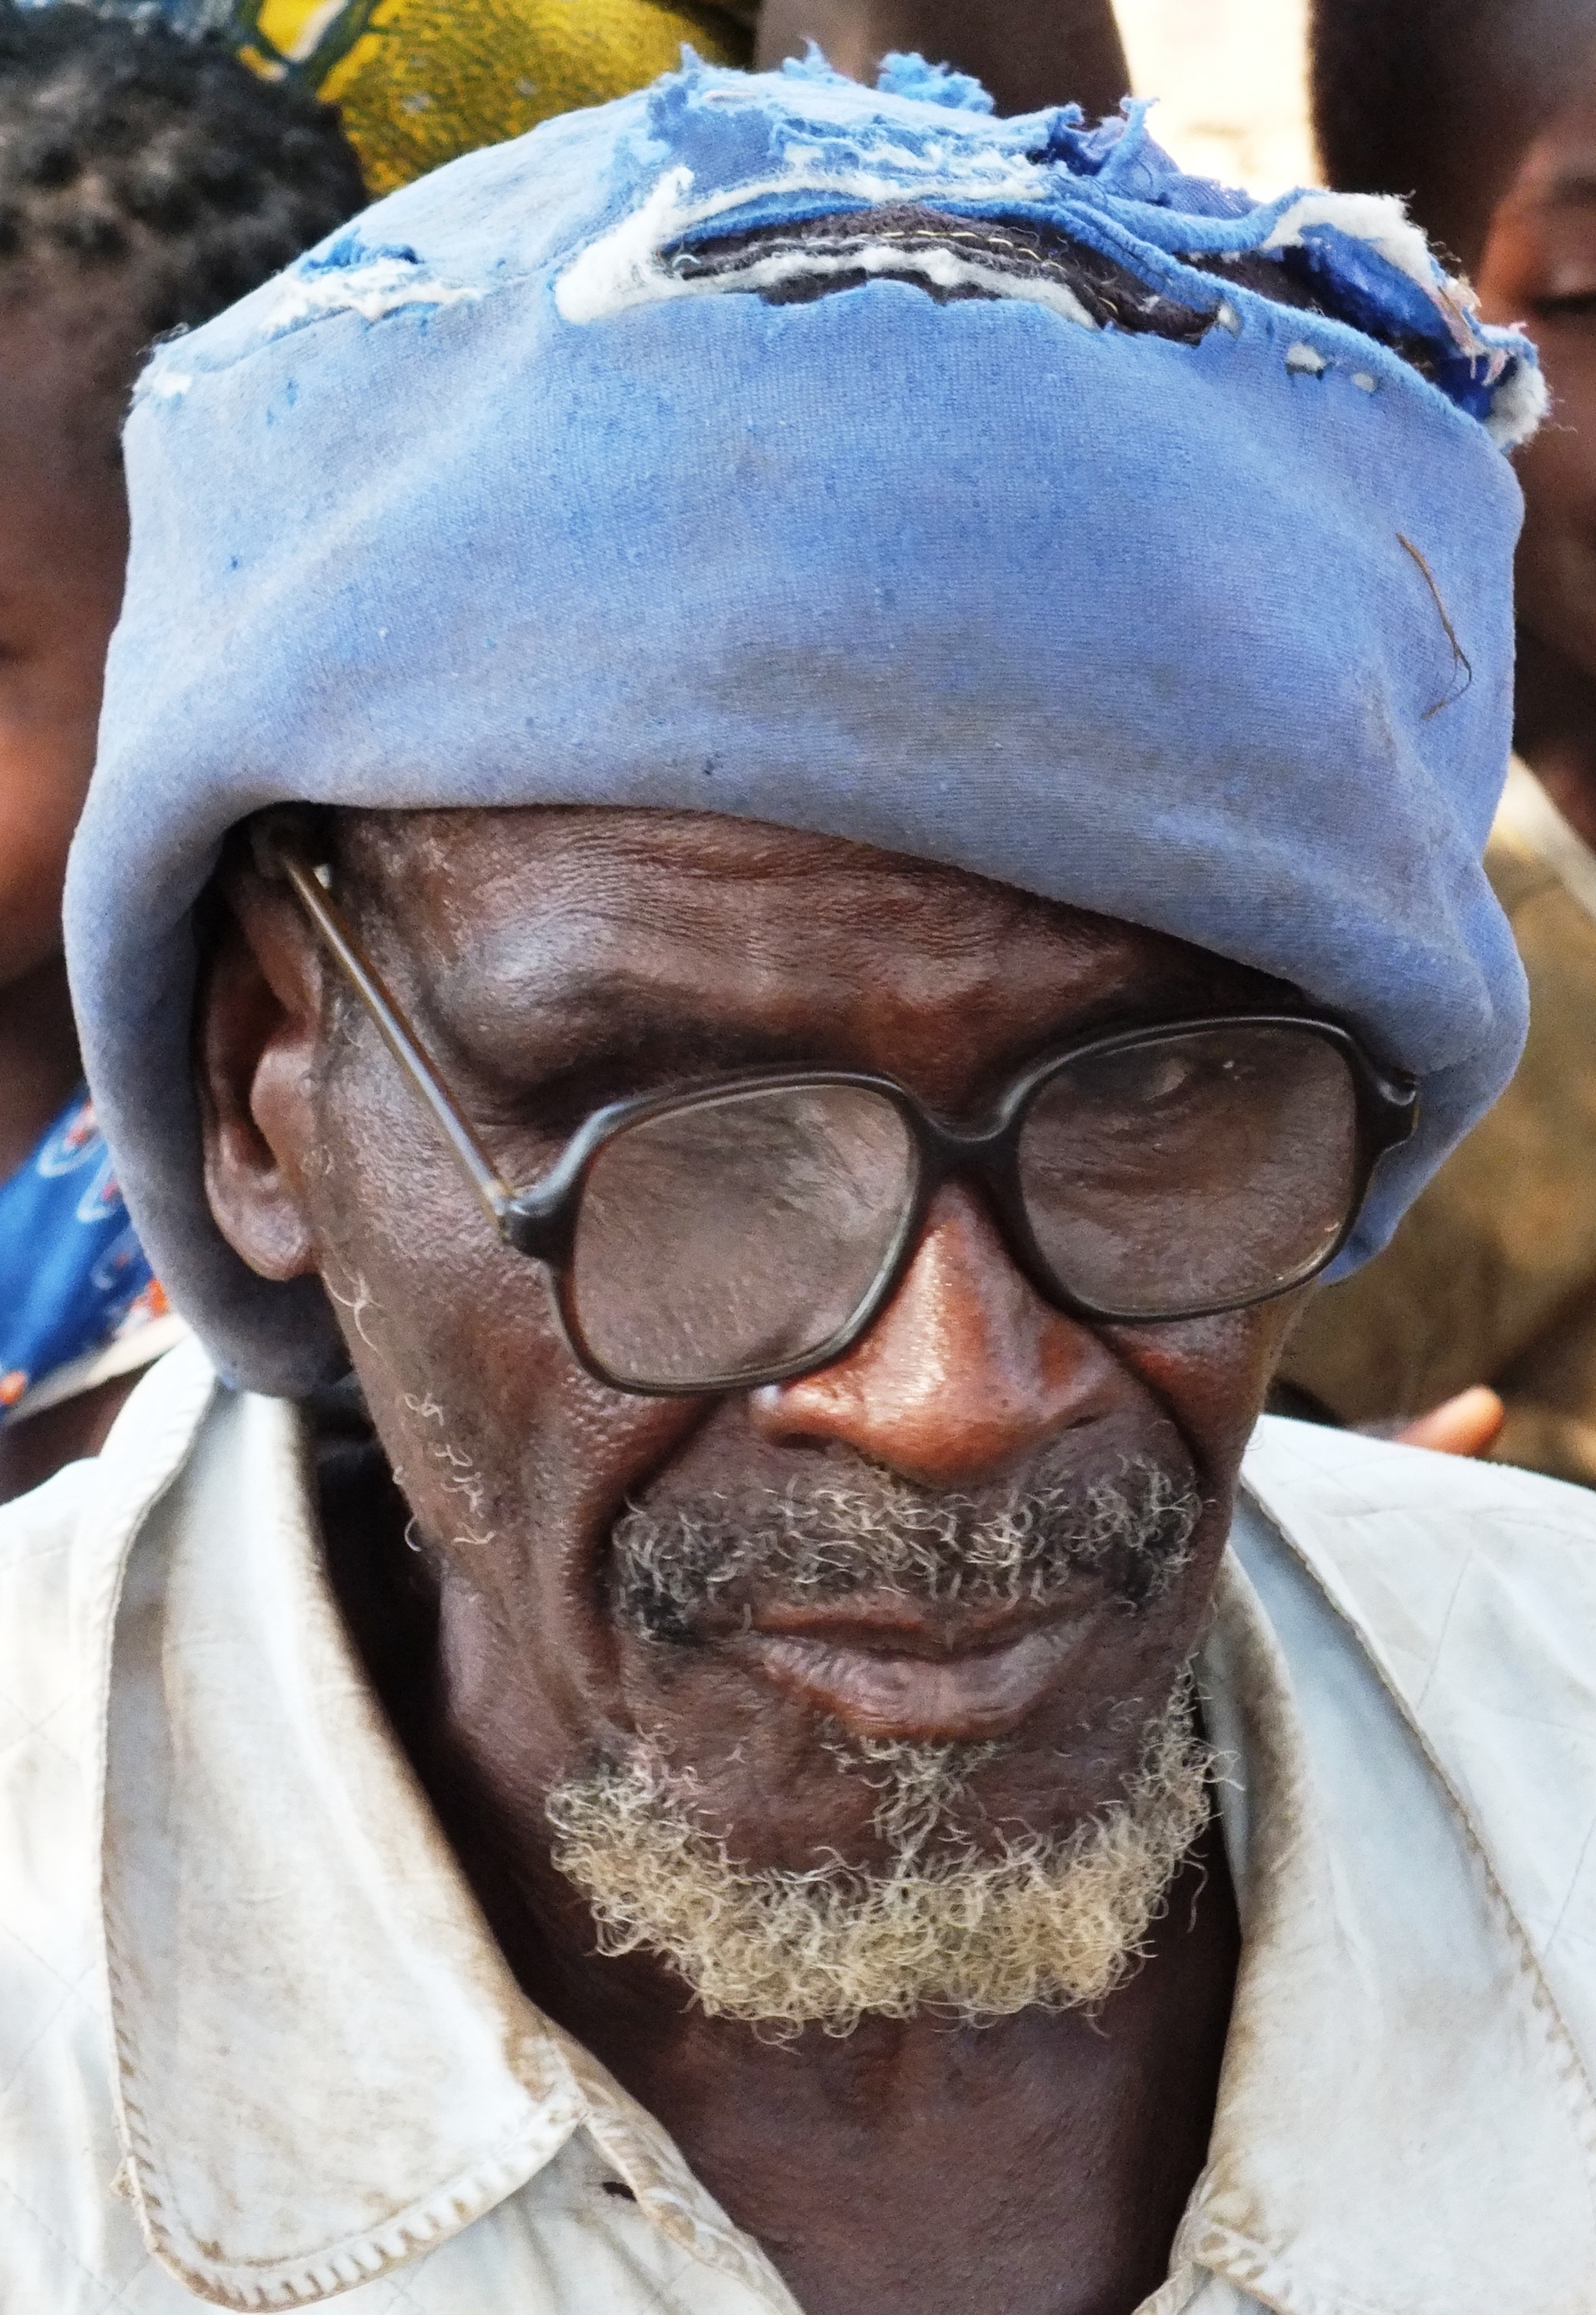
man, person, people, male, portrait, africa, hairstyle, old man, sunglasses, glasses, head, facial hair, vision care